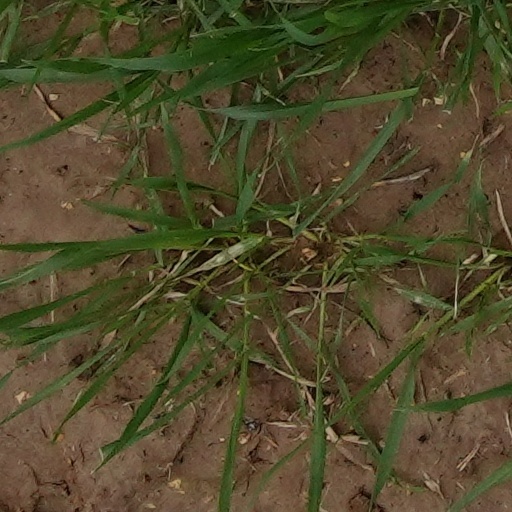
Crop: wheat